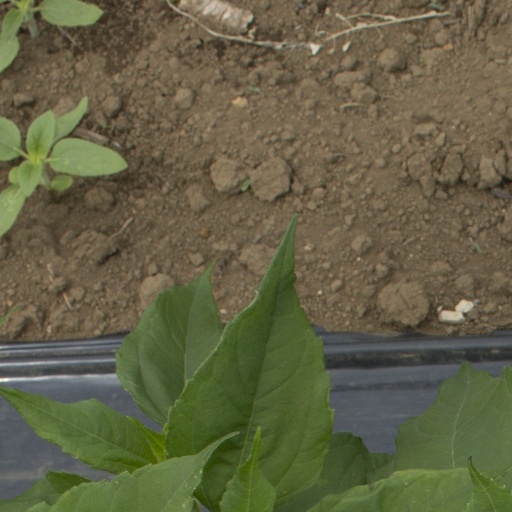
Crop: Jerusalem artichoke